Timecode (2000 film)

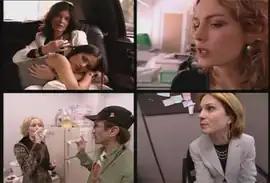
An illustration of the split-screen technique used throughout "Timecode"

In the first run through, Headly's role as Dava Adair was performed by Laurie Metcalf.